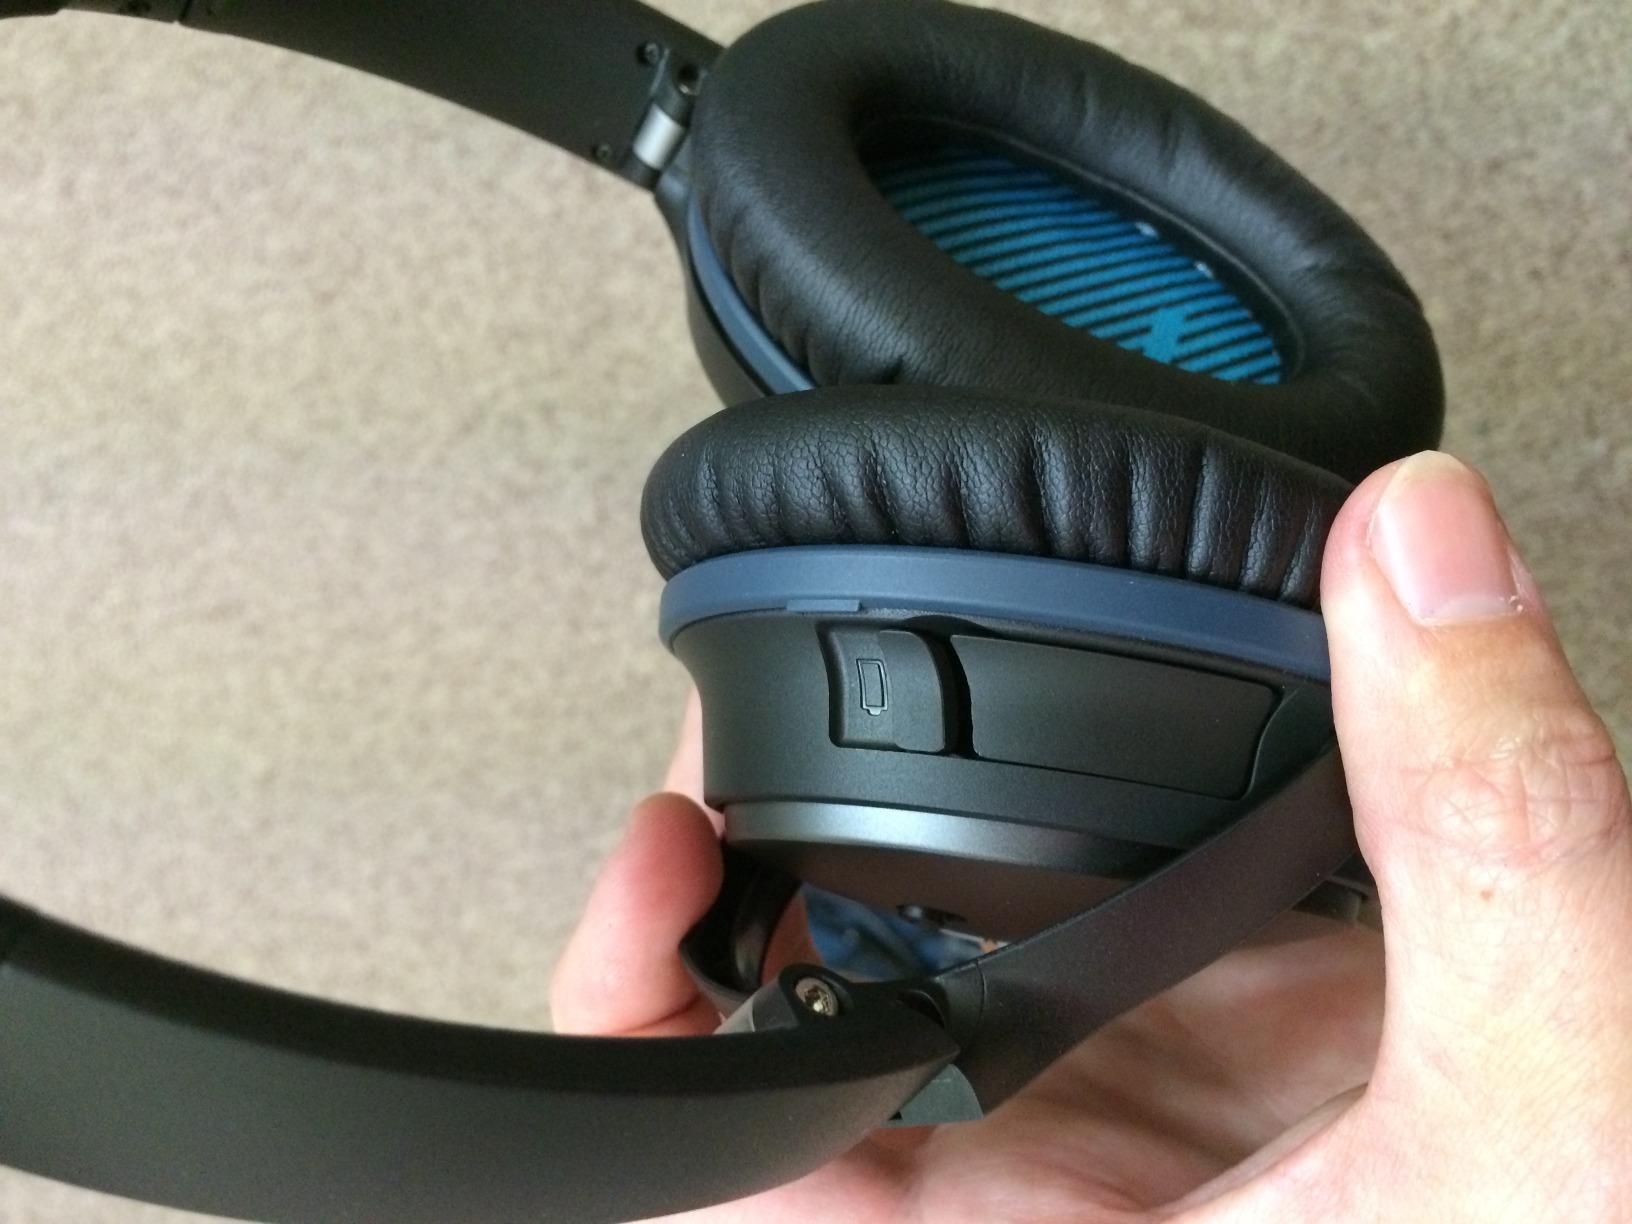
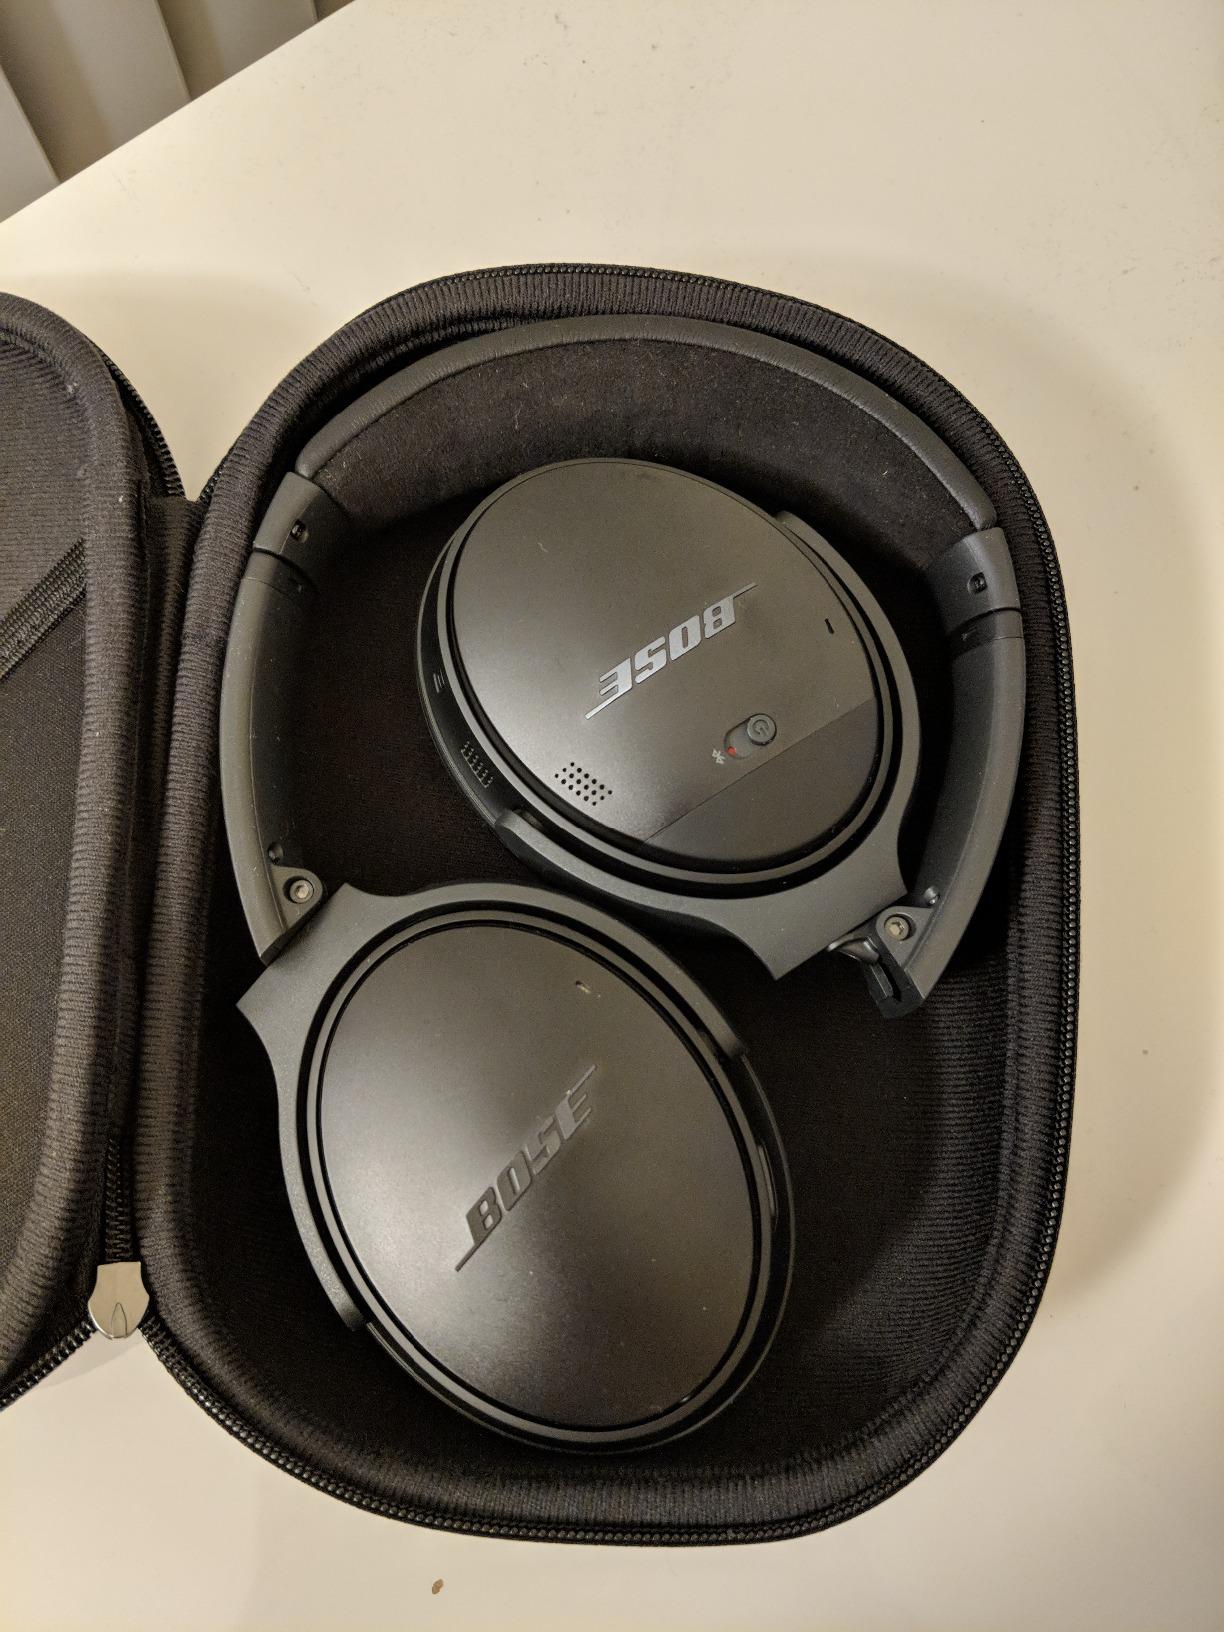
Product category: headphones
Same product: no